Kitulo National Park

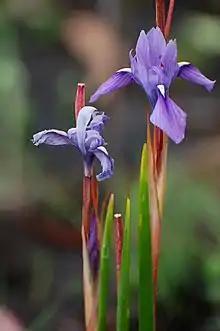
"Moraea callista", a species of iris found in Kitulo National Park

The Kitulo Plateau lies between two parallel ridges. Its montane grasslands are home to 350 species of plants, including numerous ground orchids, geophytes, and other Afroalpine plants. During the November to April wet season the montane grasslands are carpeted with displays of flowers. Many species are limited to the Kipengere Range and nearby highlands, and three – "Brachystelma kituloensis, Impatiens rosulata" and "Pterygodium ukingense" – are limited the Kitulo Plateau.